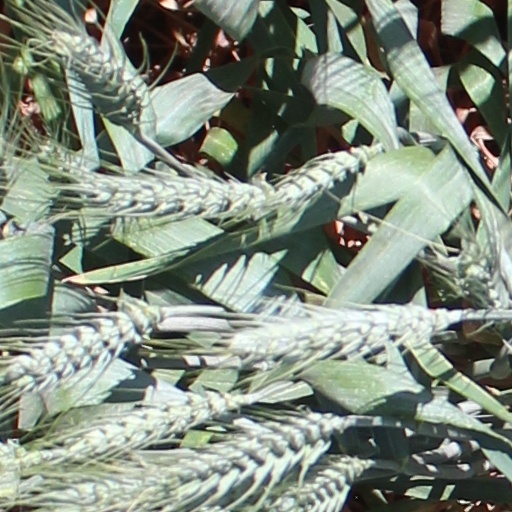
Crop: wheat